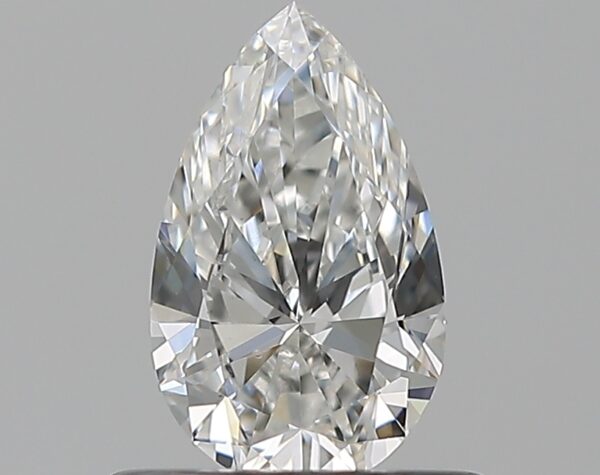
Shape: pear
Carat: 0.5
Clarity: VS2
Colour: G
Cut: VG
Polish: VG
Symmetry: VG
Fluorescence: N
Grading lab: GIA
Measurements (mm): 7.04 x 4.27 x 2.65